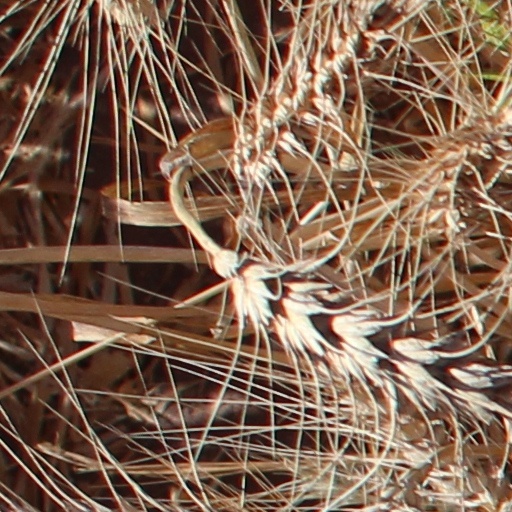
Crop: wheat